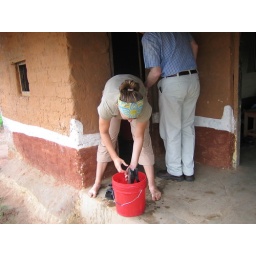
Washing muddy shoes in an attempt to keep house clean